Answer in natural language. Consider the 3D positions of the objects in the scene and not just the 2D positions in the image. Is the centerpoint of  dark cave wall decor photo (marked A) at a higher height than Window (marked B)? Choose between the following options: no or yes
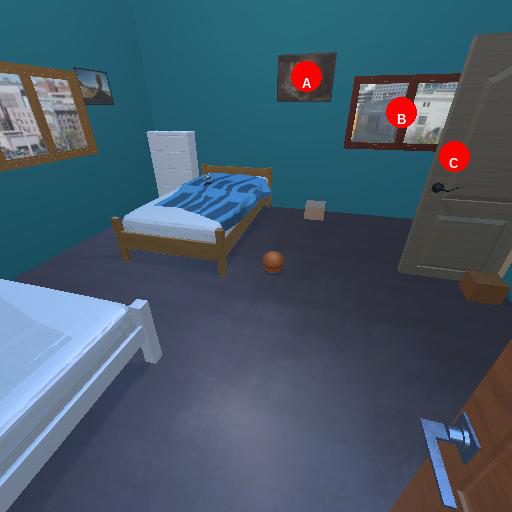
<answer>yes</answer>